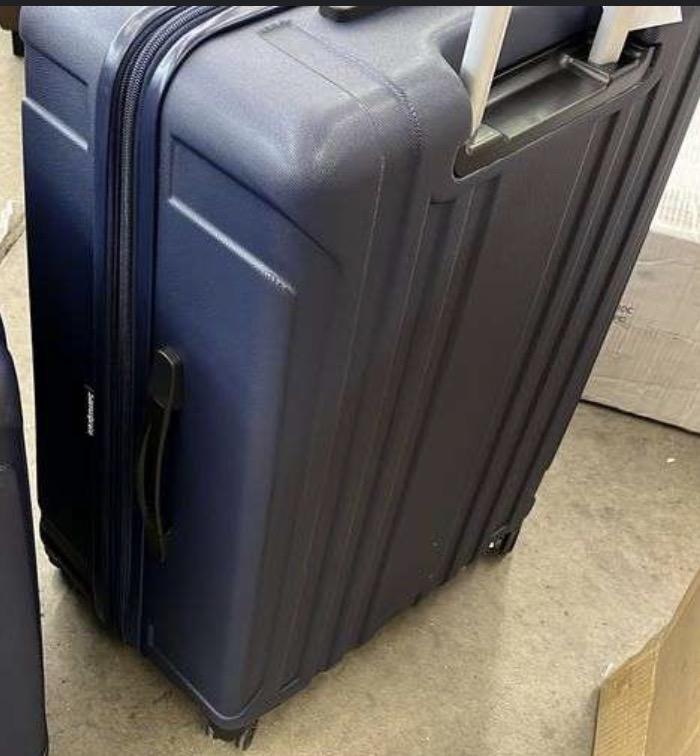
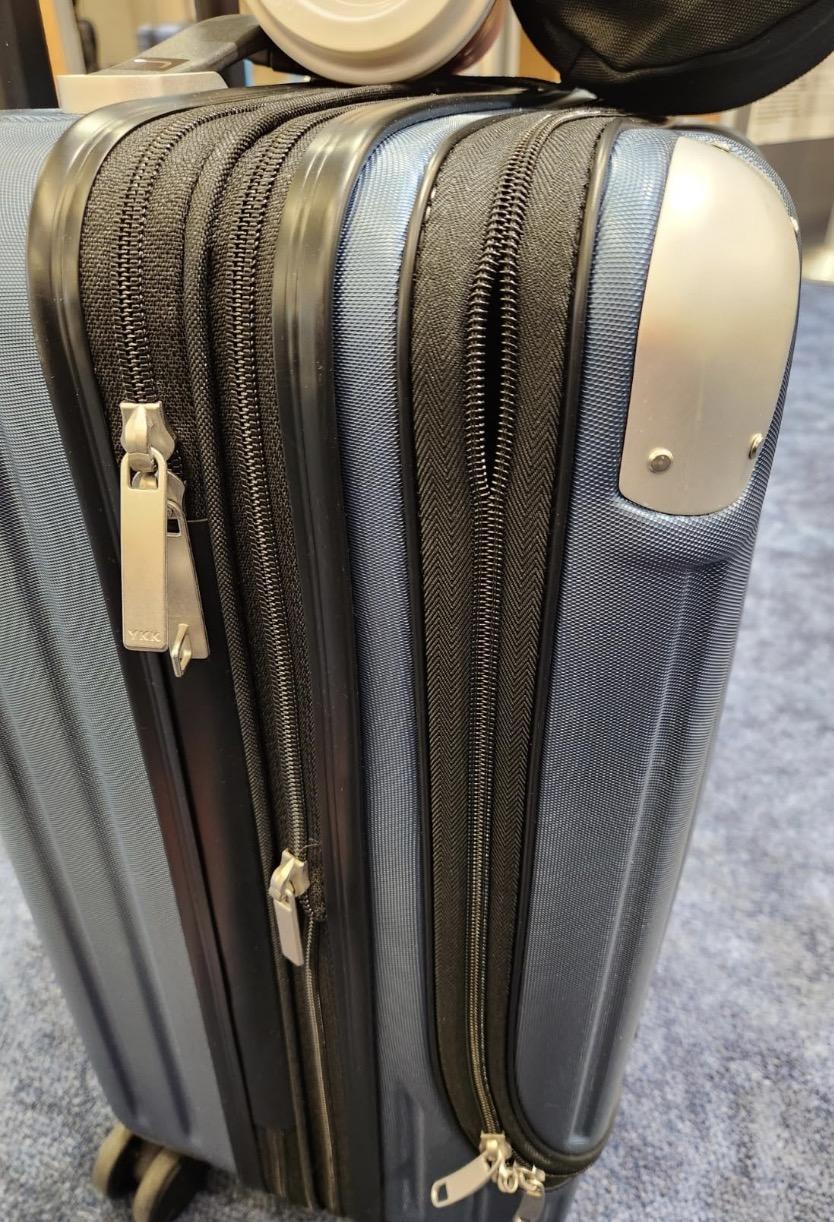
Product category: items_tea
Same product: no